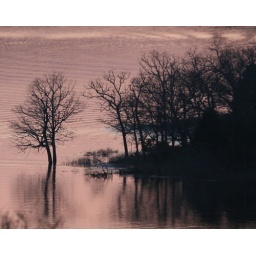
Now the trees that were way up on the shoreline are in the water too.... and more rain coming this week.